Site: brandenburg
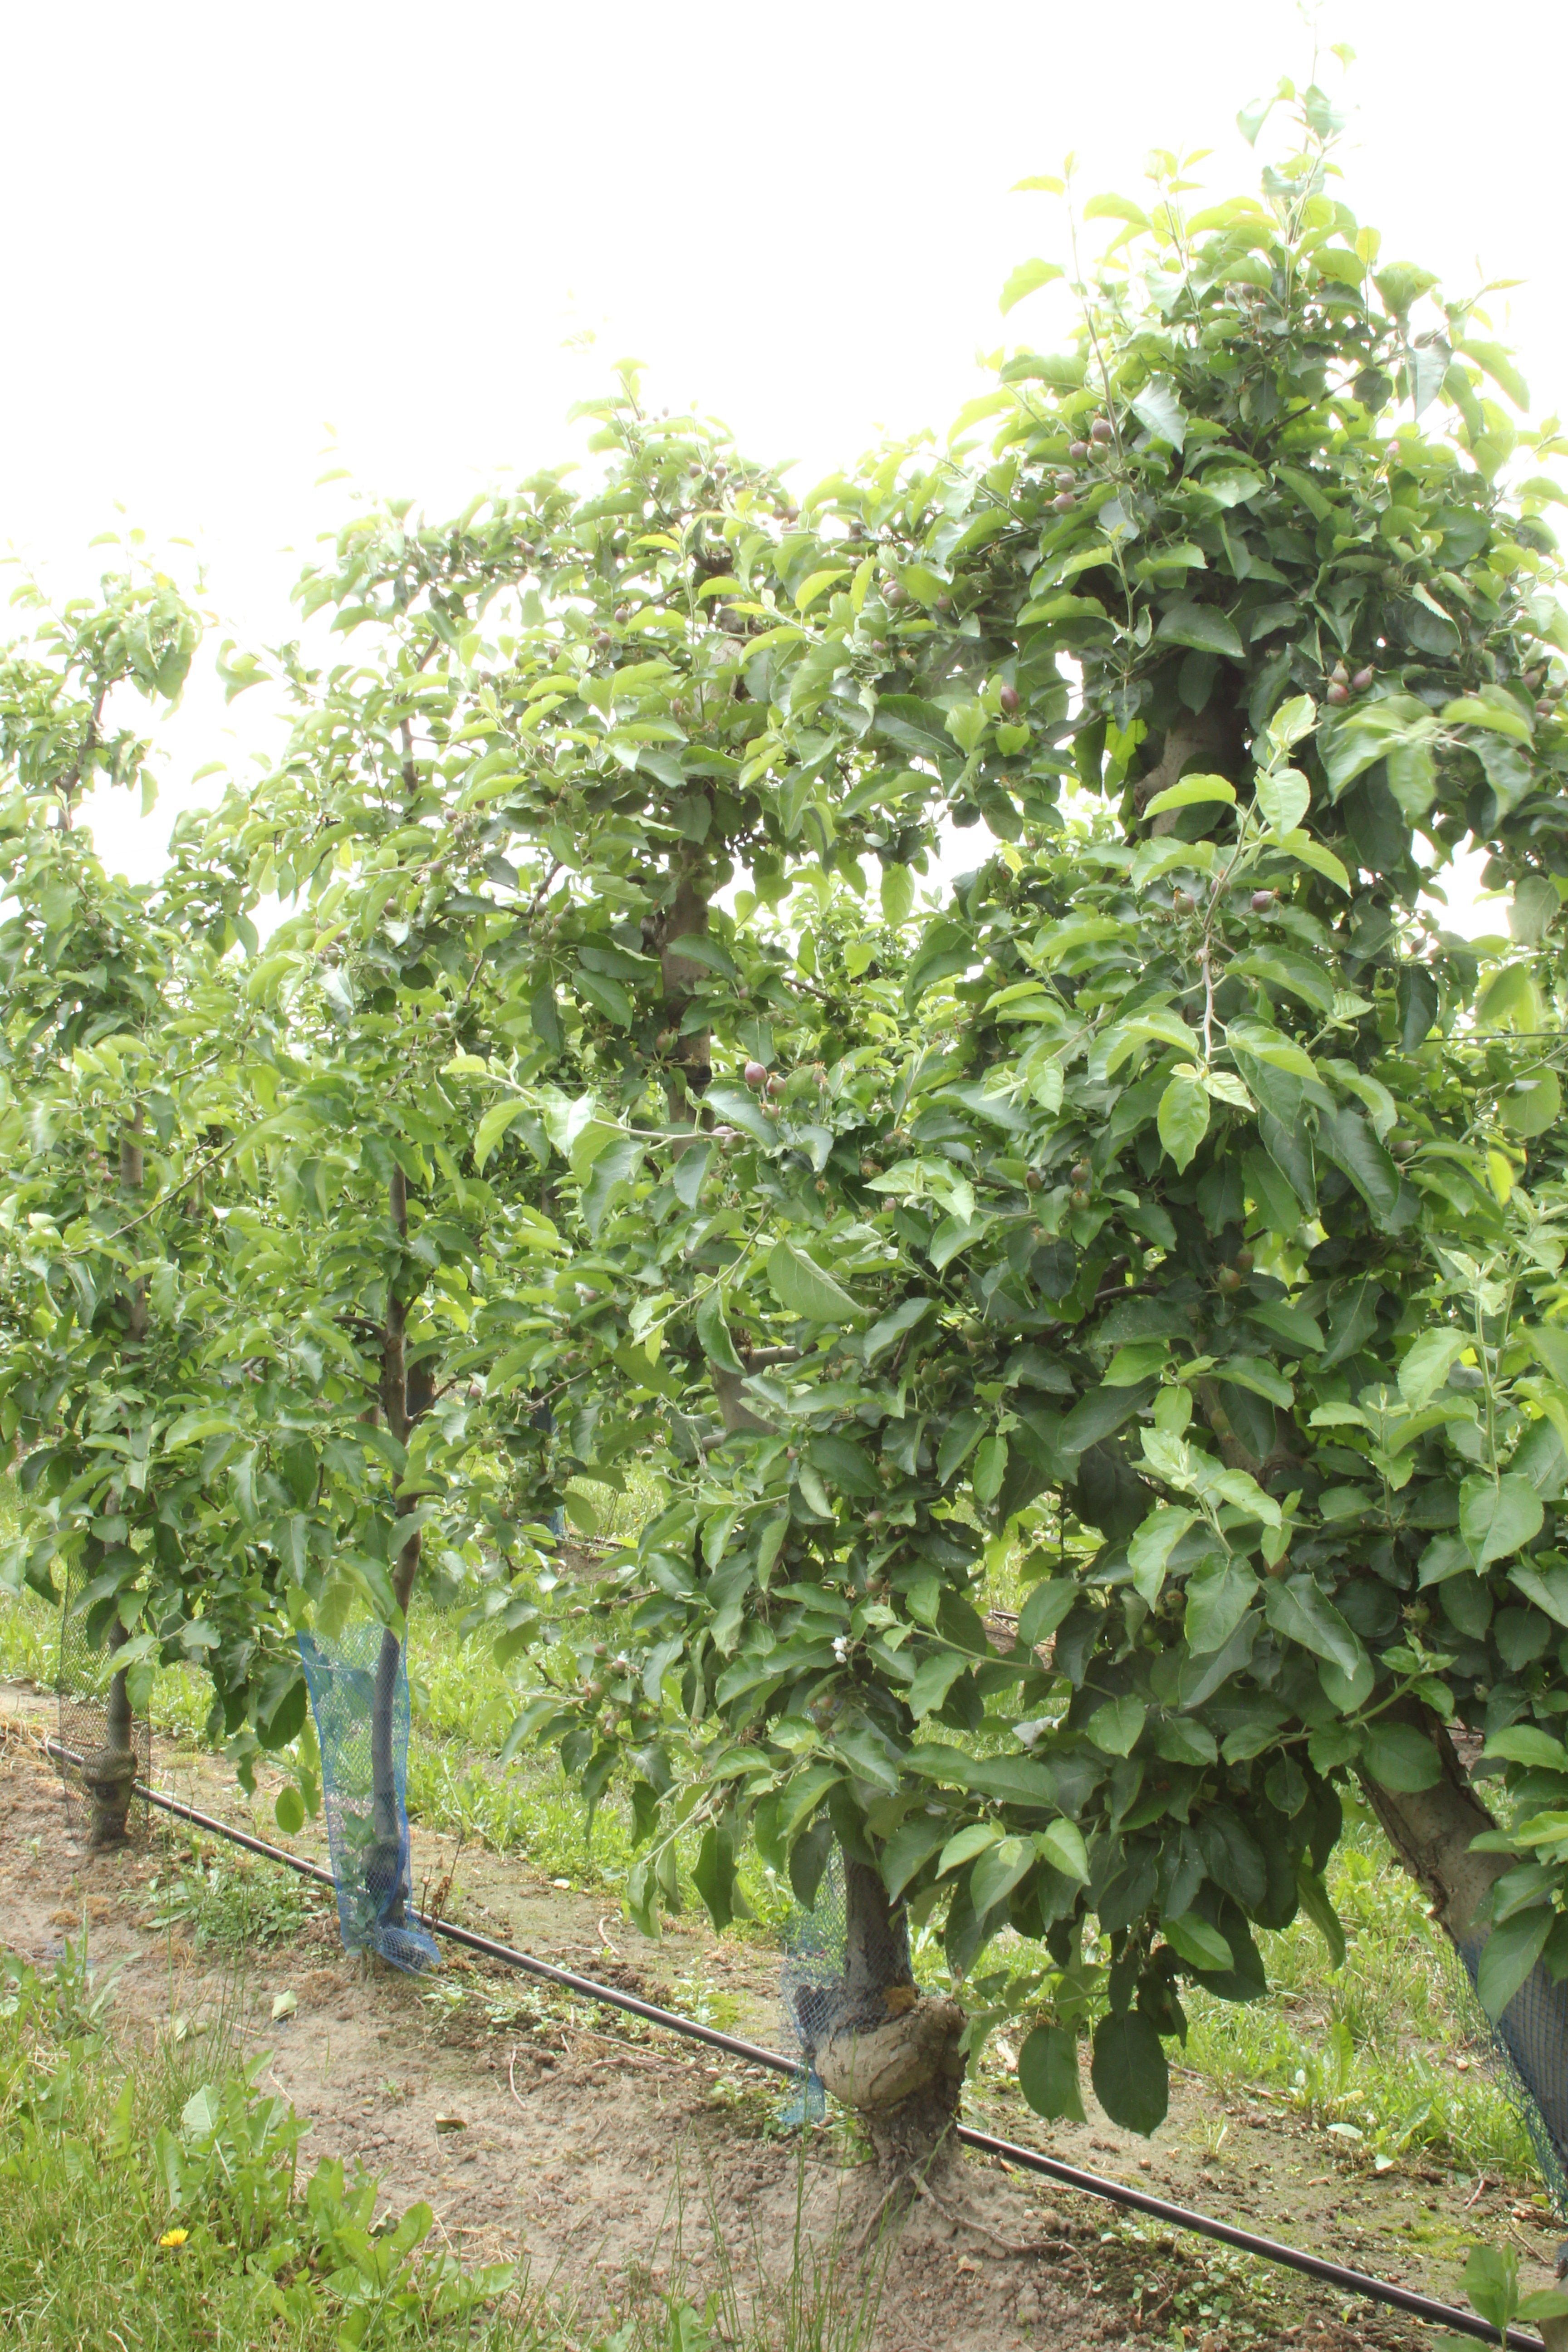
Growth stage (BBCH 72): Development of fruit